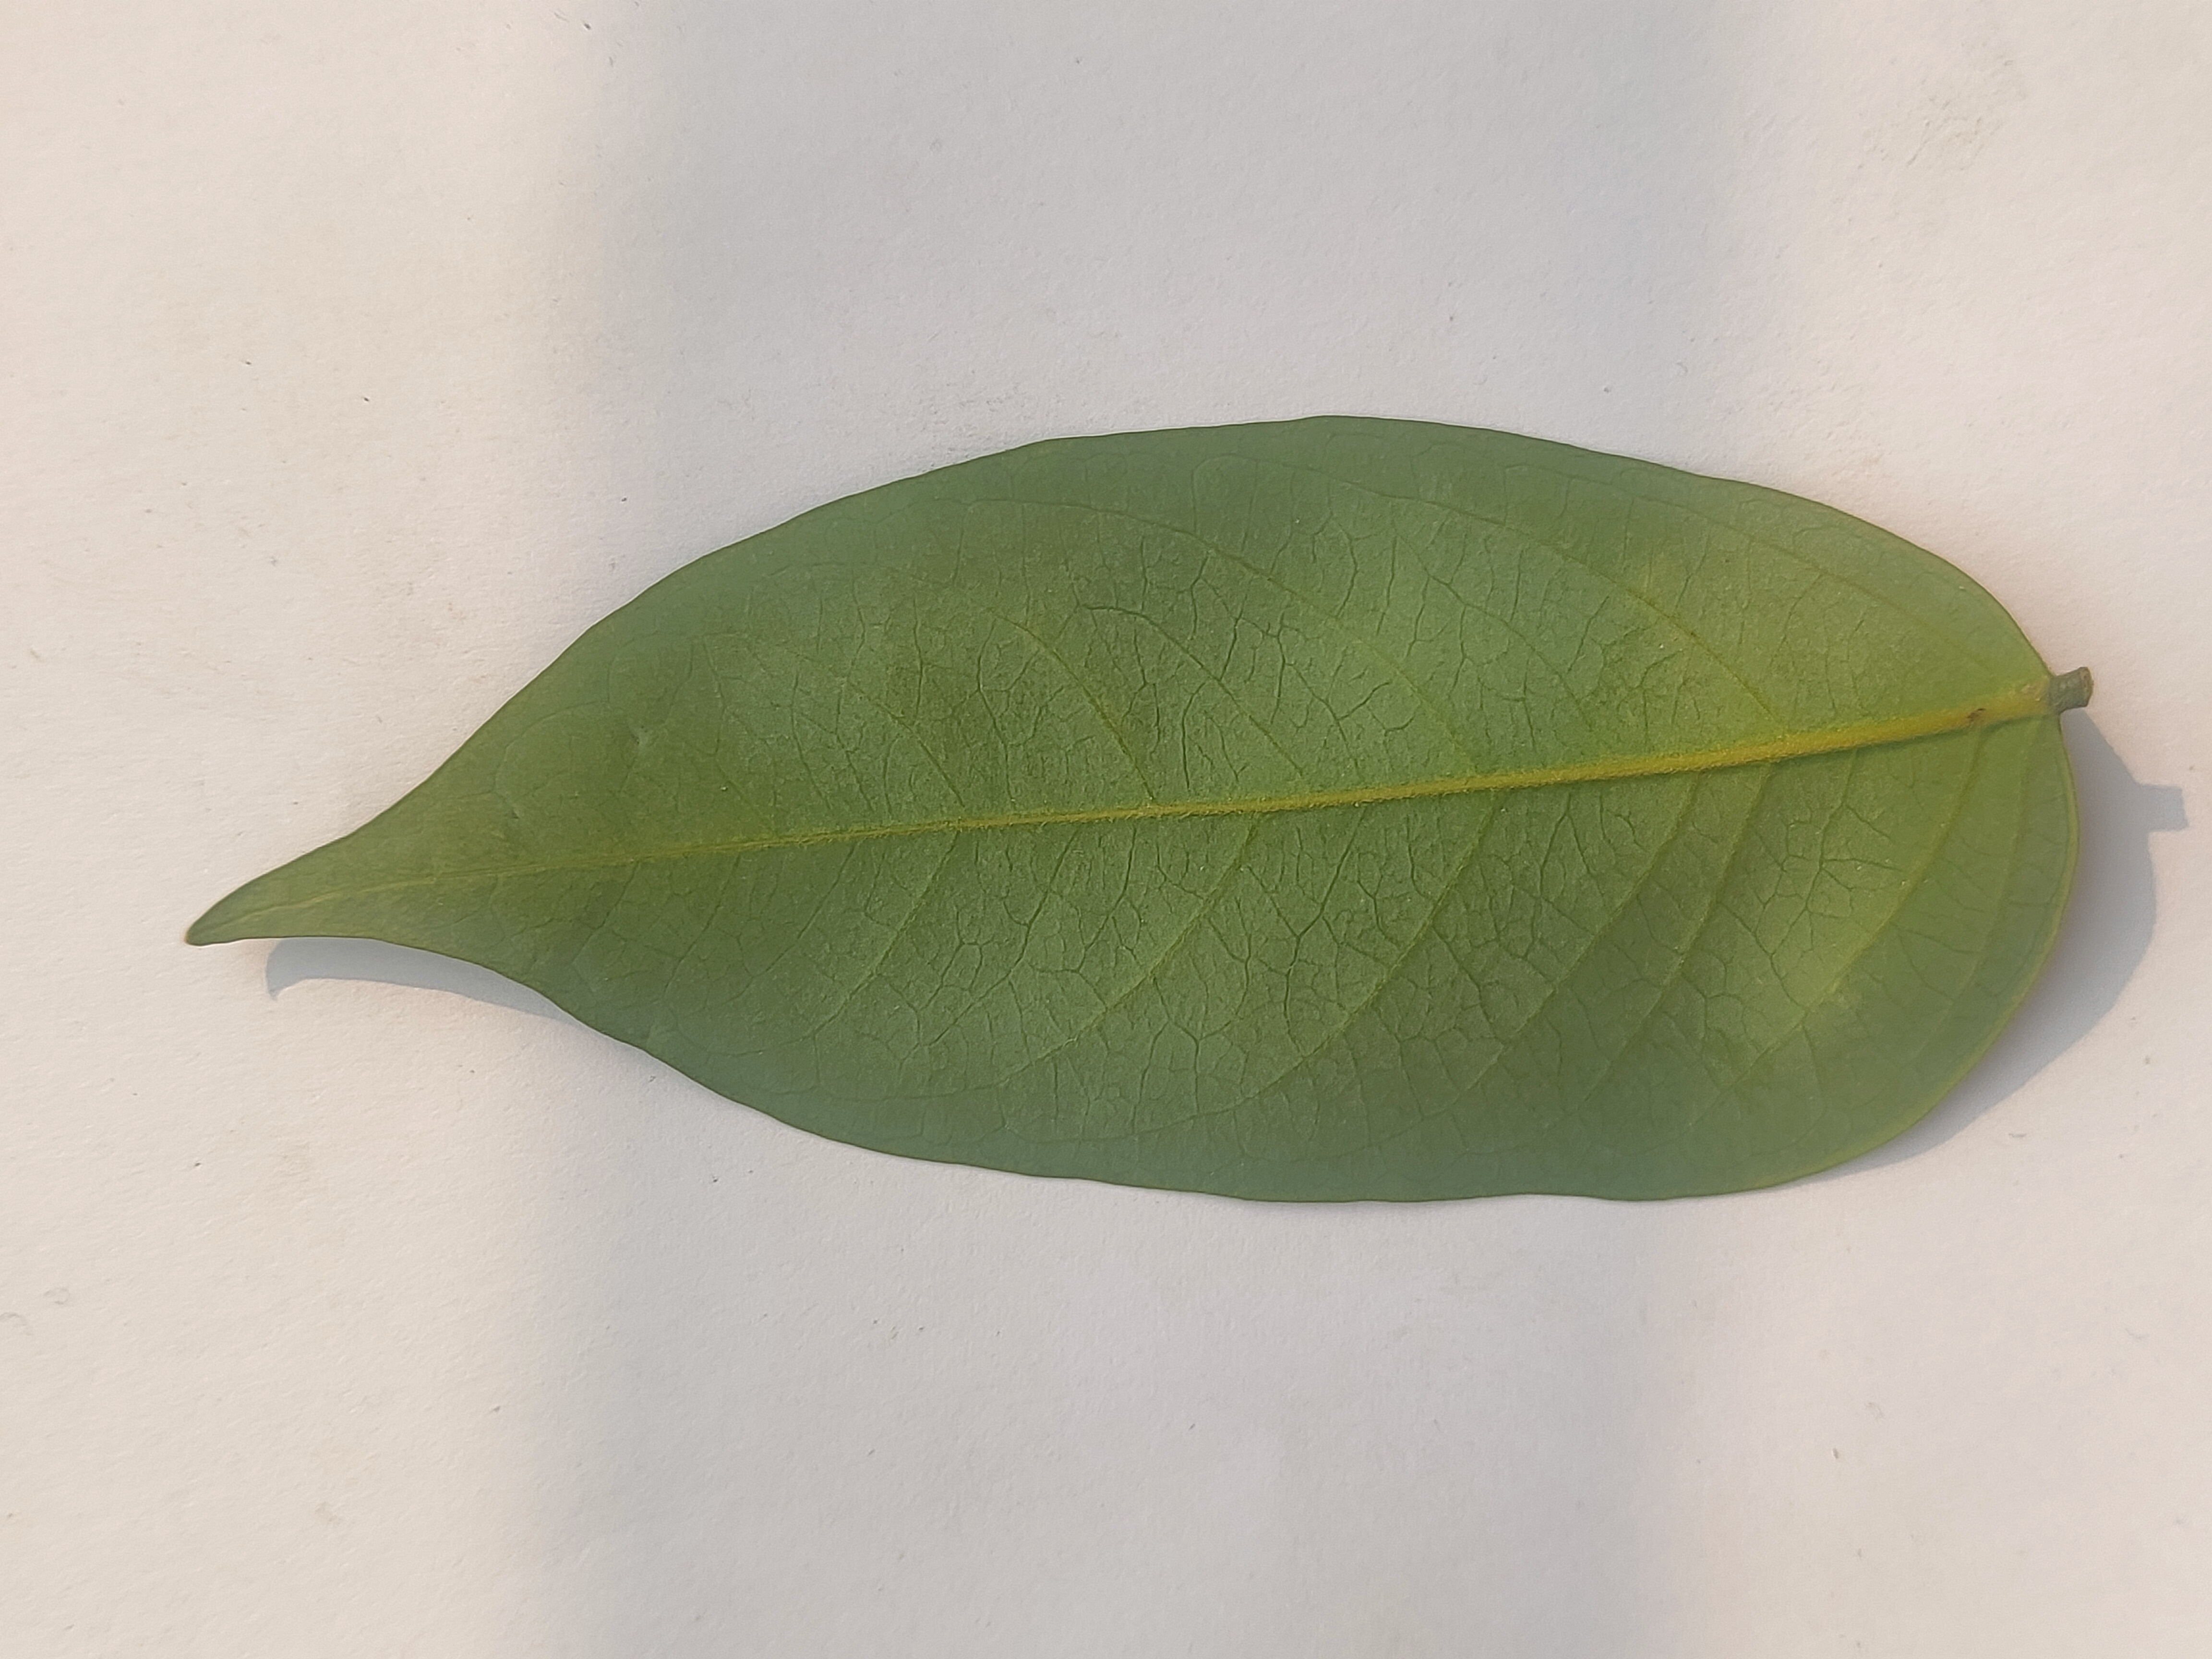
Leaf variety: Star Fruit